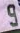
Number: 9